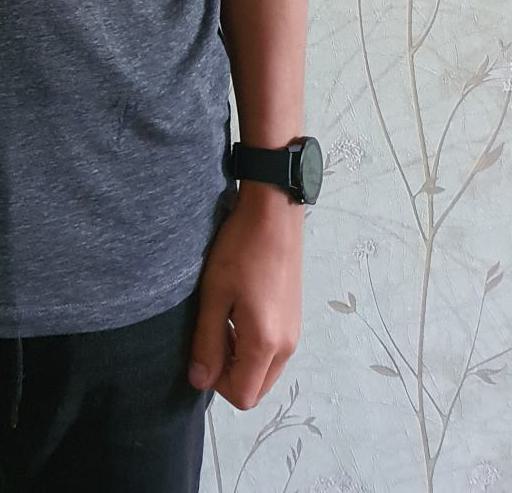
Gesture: no_gesture